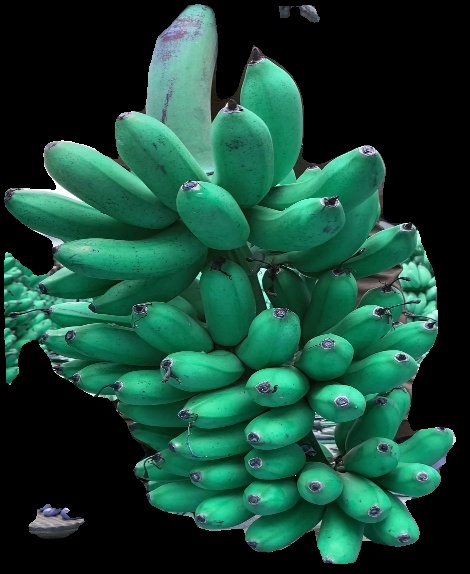
Variety: rasbale
Grade: grade1